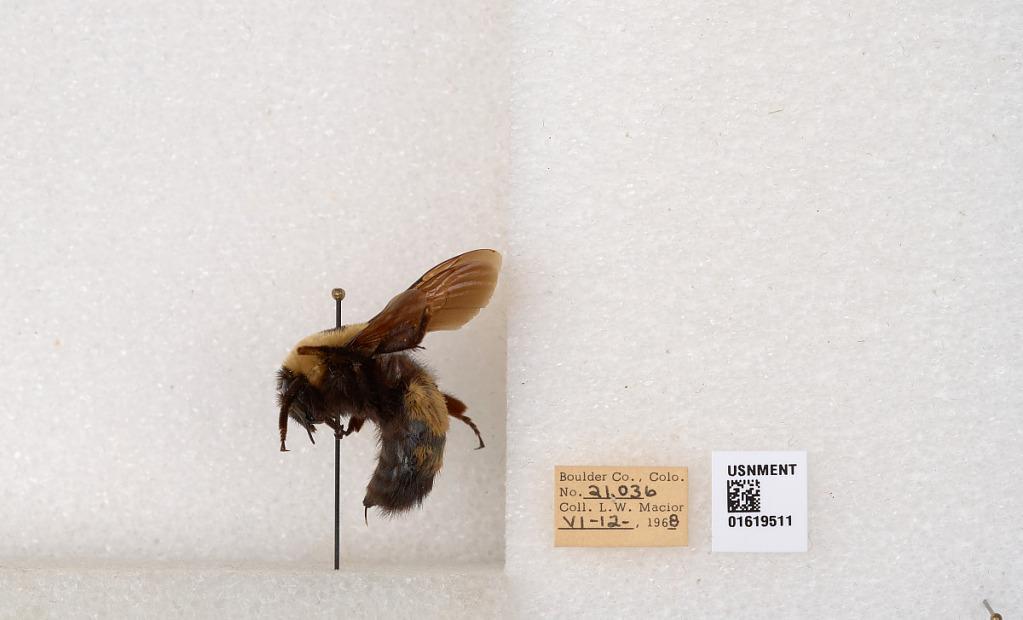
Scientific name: Bombus (Bombus) nevadensis Cresson